Episodes from Mani's Missionary Work

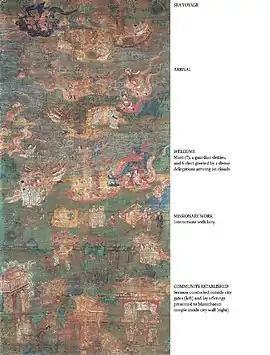
Analysis by Zsuzsanna Gulácsi

Like the other two Manichaean works ""Sermon on Mani's Teaching of Salvation"" and ""Mani's Community Established"", this picture also depicts several scenes, but it is different from the former and the latter in terms of levels With the collage technique, the distinction and boundary between the various scenes in this painting is not obvious, and the picture is damaged, and some details are difficult to determine, but it can be roughly divided into five scenes. The first scene in the top position depicts five ships sailing on the sea, carrying Mani and his followers (believers). Mani is standing on the bow of the ship on the left, wearing a white robe with red rims unique to Manichaeism, with a green halo behind his head. A sea monster is drawn in the sea near the lower left of Mani. There are five demons standing on a dark cloud in the upper left mid-air, holding weapons and military flags. On the whole, this scene should depict that the missionary group led by Mani defeated the demon's obstruction, and the swift ship pushed the five demons to one side and continued to drive forward.